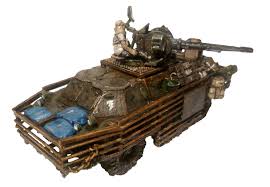
Label: BTR